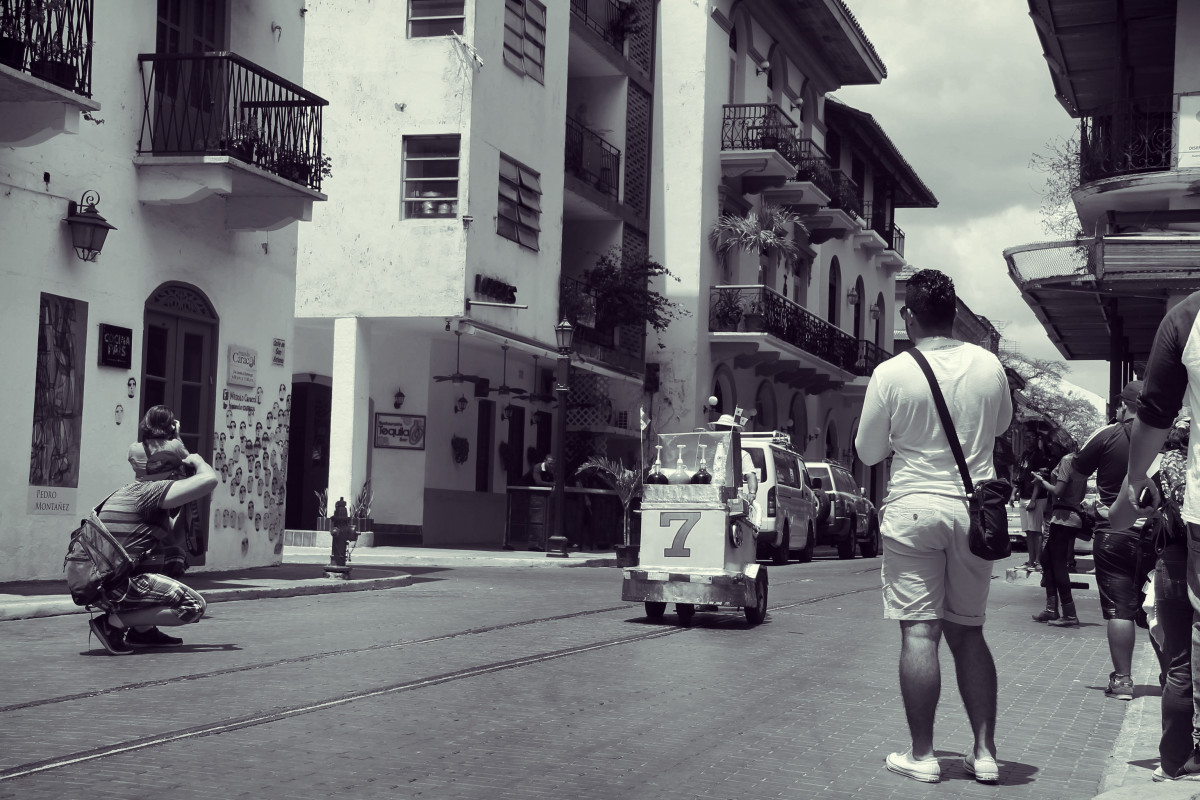
Tags: black and white, road, street, alley, crowd, lane, infrastructure, photograph, snapshot, urban area, monochrome photography